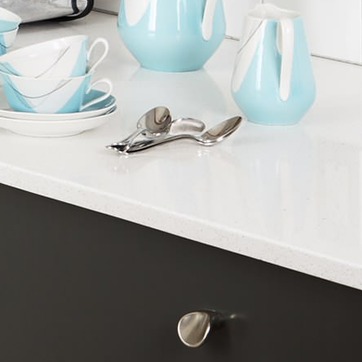
Material: polishedstone